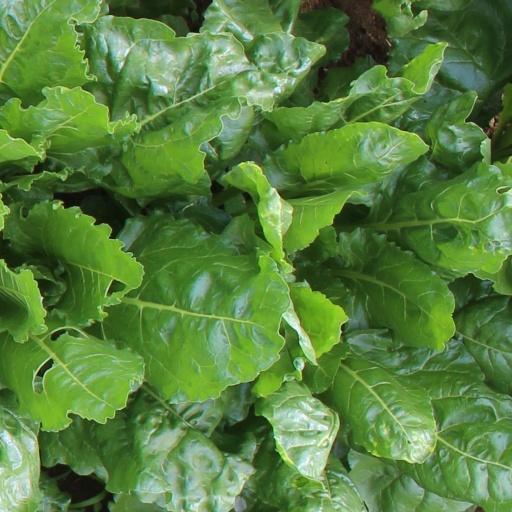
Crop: sugar beet